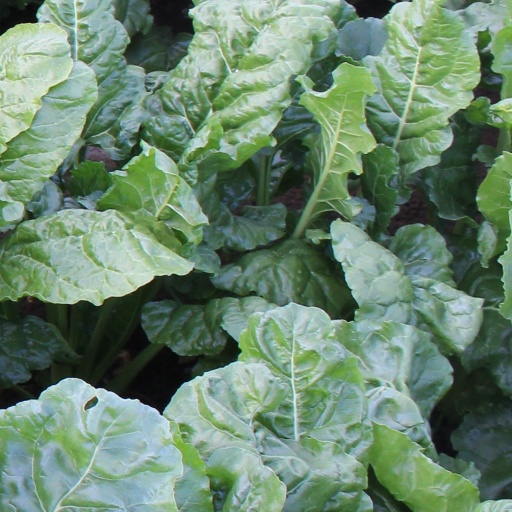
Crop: sugar beet